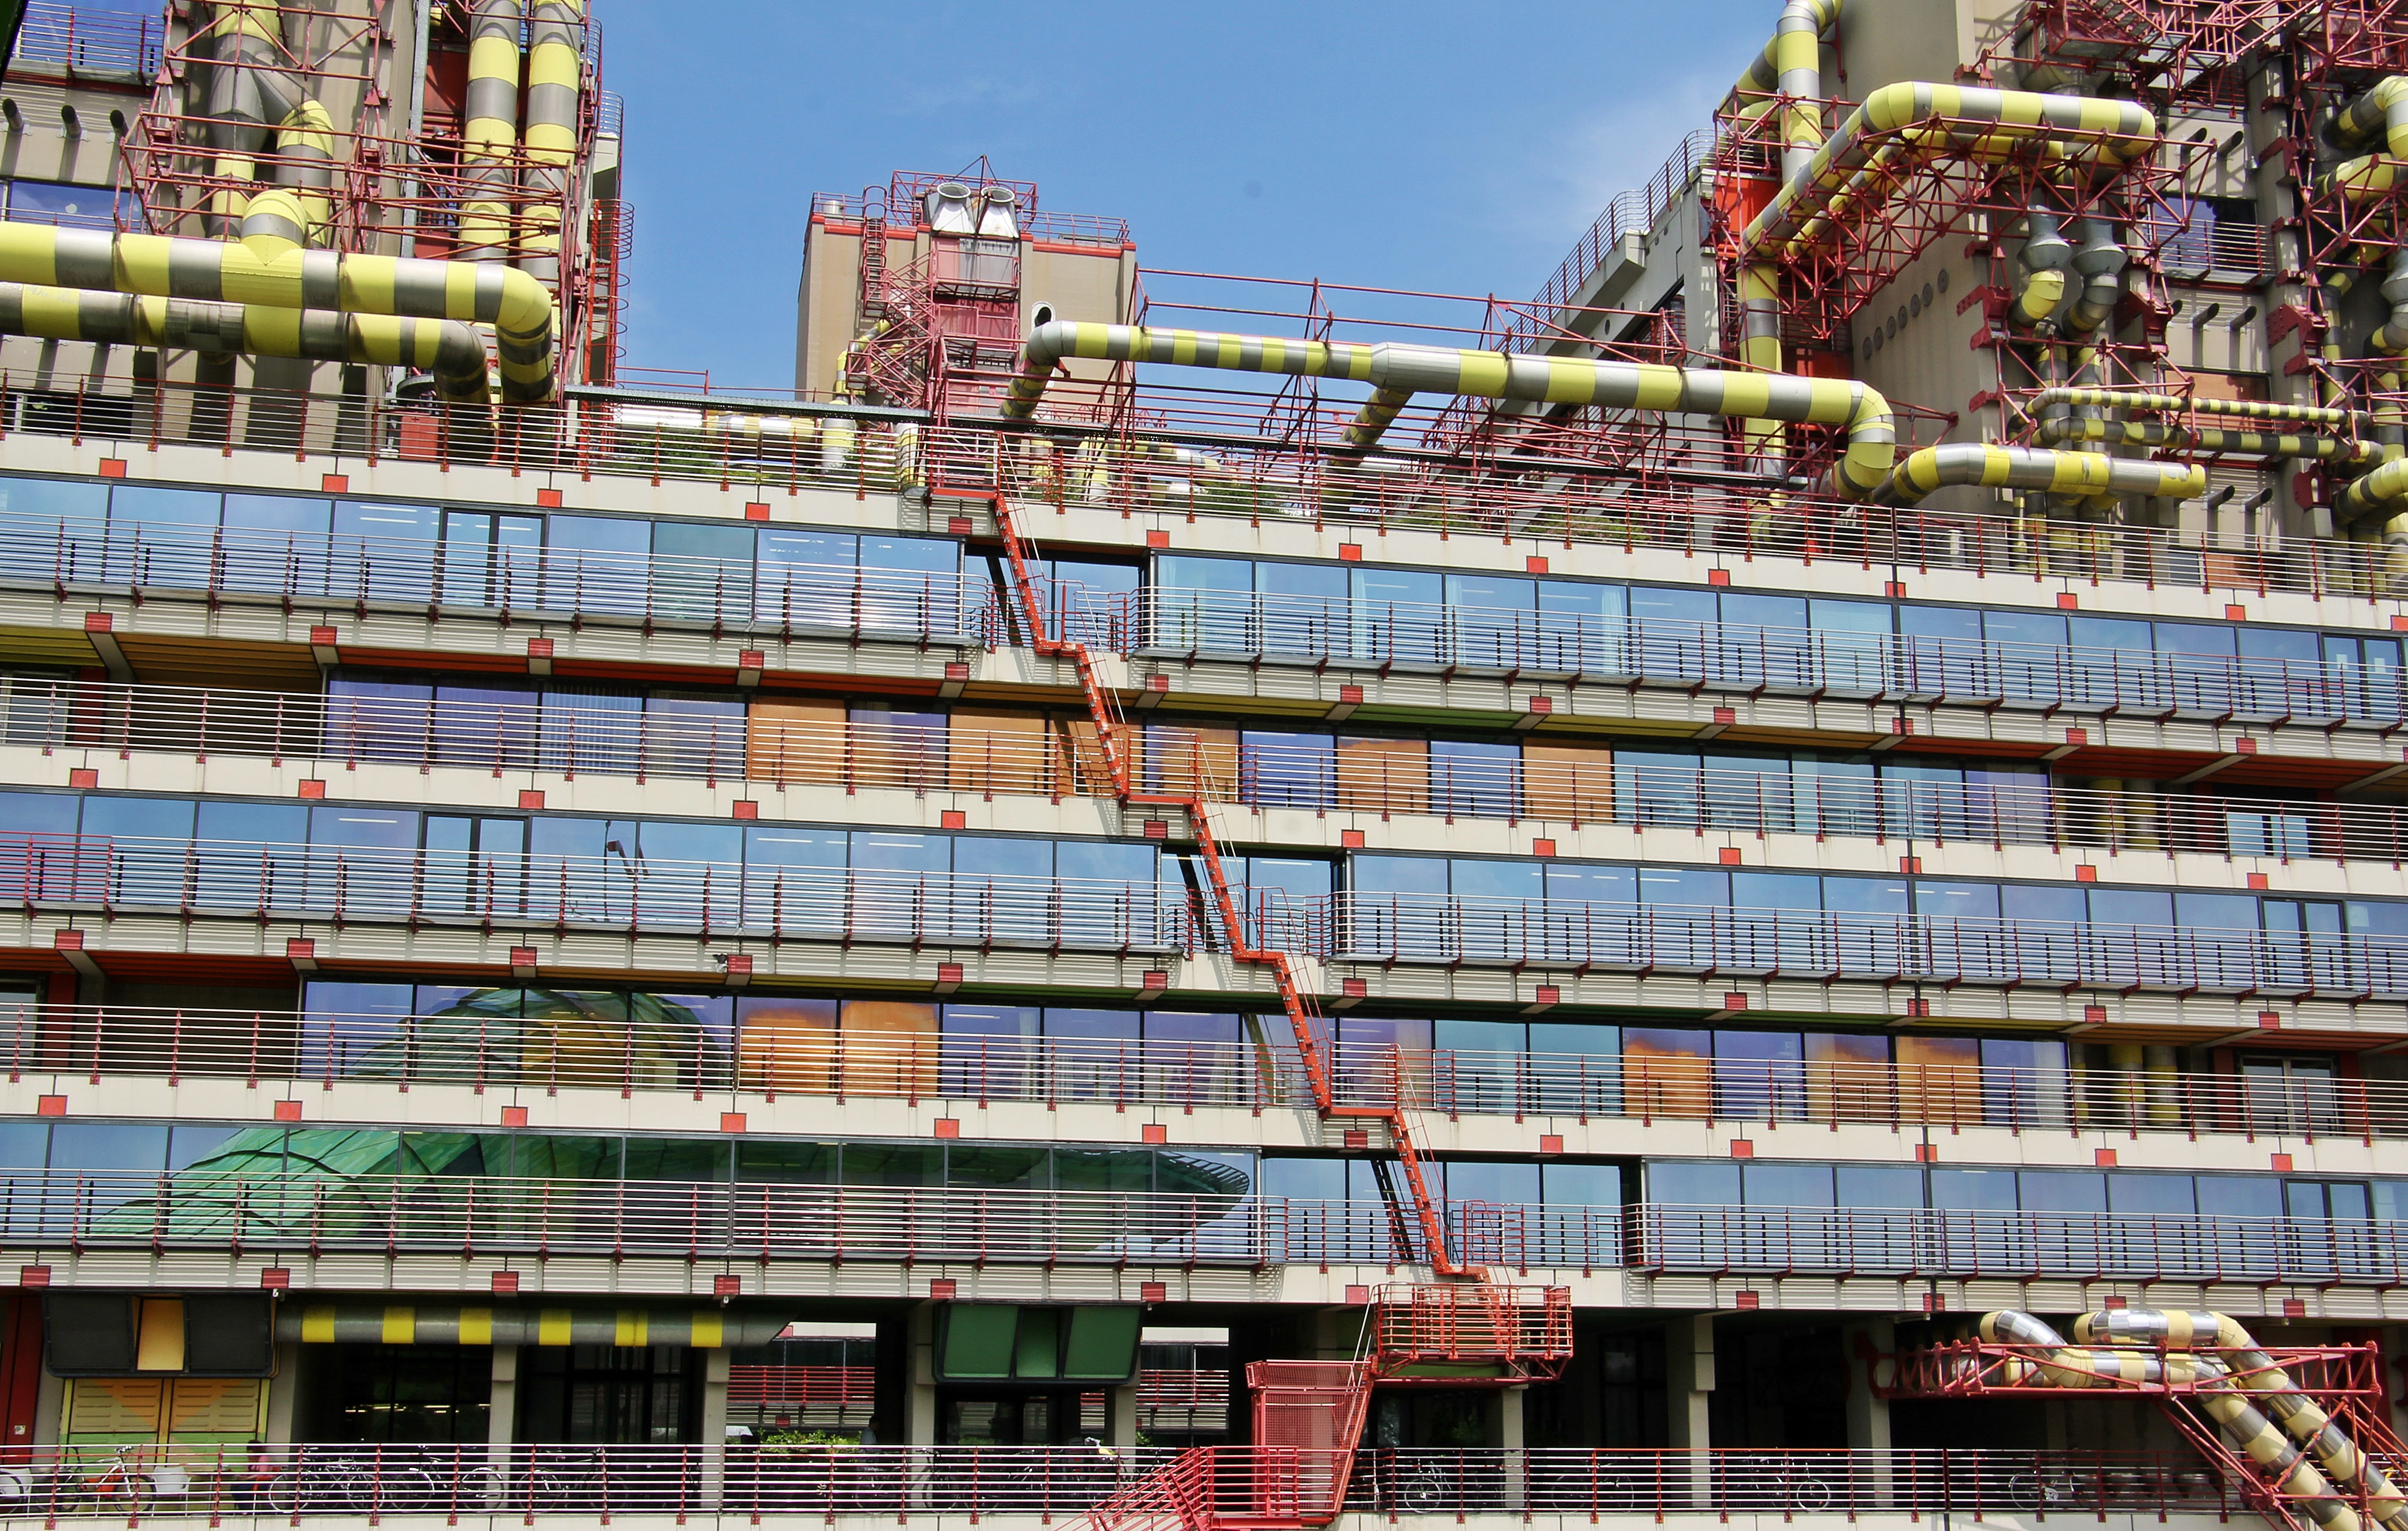
architecture, structure, building, transport, construction, facade, stadium, arena, university, germany, hospital, clinic, large, huge, unusual, aachen, north rhine westphalia, historic preservation, view details, universit tsklinik, universit tsmedizin, medical faculty, uniklinik, technical modern, structuralism, ventilation pipes, similar factory, high tech architecture, building cutout, reflex helipad, sport venue